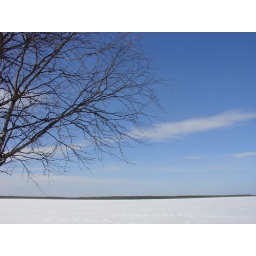
The view of the frozen lake and tree branches near my in-laws. I LOVE this pic so much. :-))))